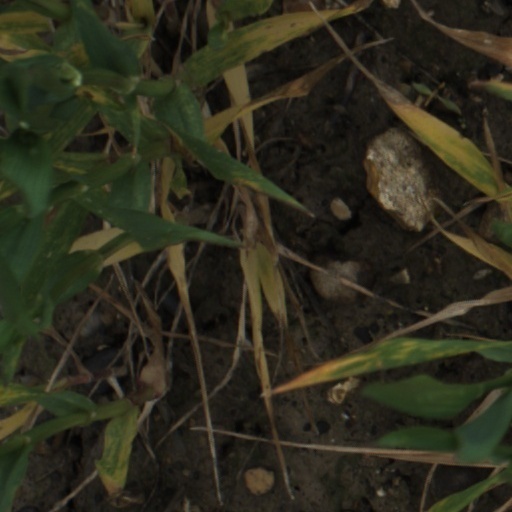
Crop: wheat